Greenwich Village townhouse explosion

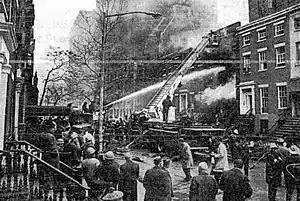
Firemen contain blaze caused and fed by gas lines broken in the explosion

The Greenwich Village townhouse explosion occurred on March 6, 1970, in New York City, United States. Members of the Weather Underground (Weathermen), an American leftist militant group, were making bombs in the basement of 18 West 11th Street in the Greenwich Village neighborhood, when one of them exploded. The resulting series of three blasts completely destroyed the four-story townhouse and severely damaged those adjacent to it, including the then home of actor Dustin Hoffman and theater critic Mel Gussow. Three Weathermen—Ted Gold, Diana Oughton and Terry Robbins—were killed in the blast, while two survivors, Kathy Boudin and Cathy Wilkerson, were helped out of the wreckage and subsequently fled.